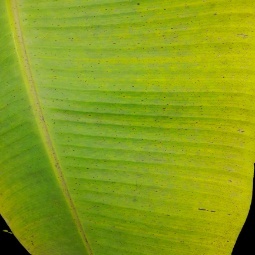
Label: Sulphur